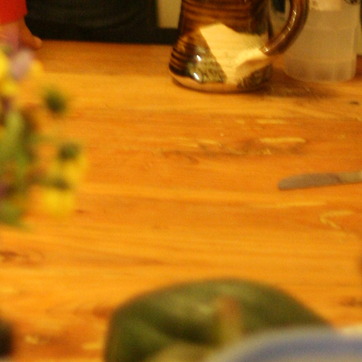
Material: wood